Bernabé Ferreyra

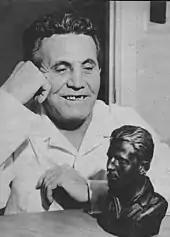
A middle-aged Ferreyra in 1961

Ferreyra, along Valeriano López and Arthur Friedenreich, are the only American professional footballers with an average of more than 1 goal per match (including domestic and international cups).